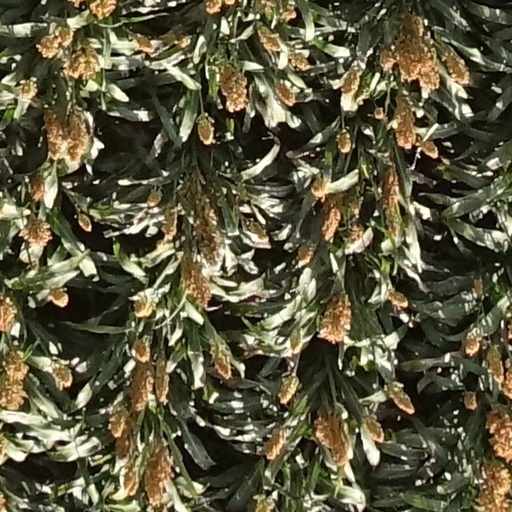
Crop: sorghum